Sky position (RA, Dec in degrees): 187.344, 9.888
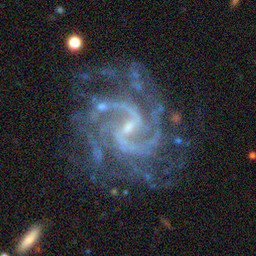
Galaxy morphology: Barred Spiral Galaxies